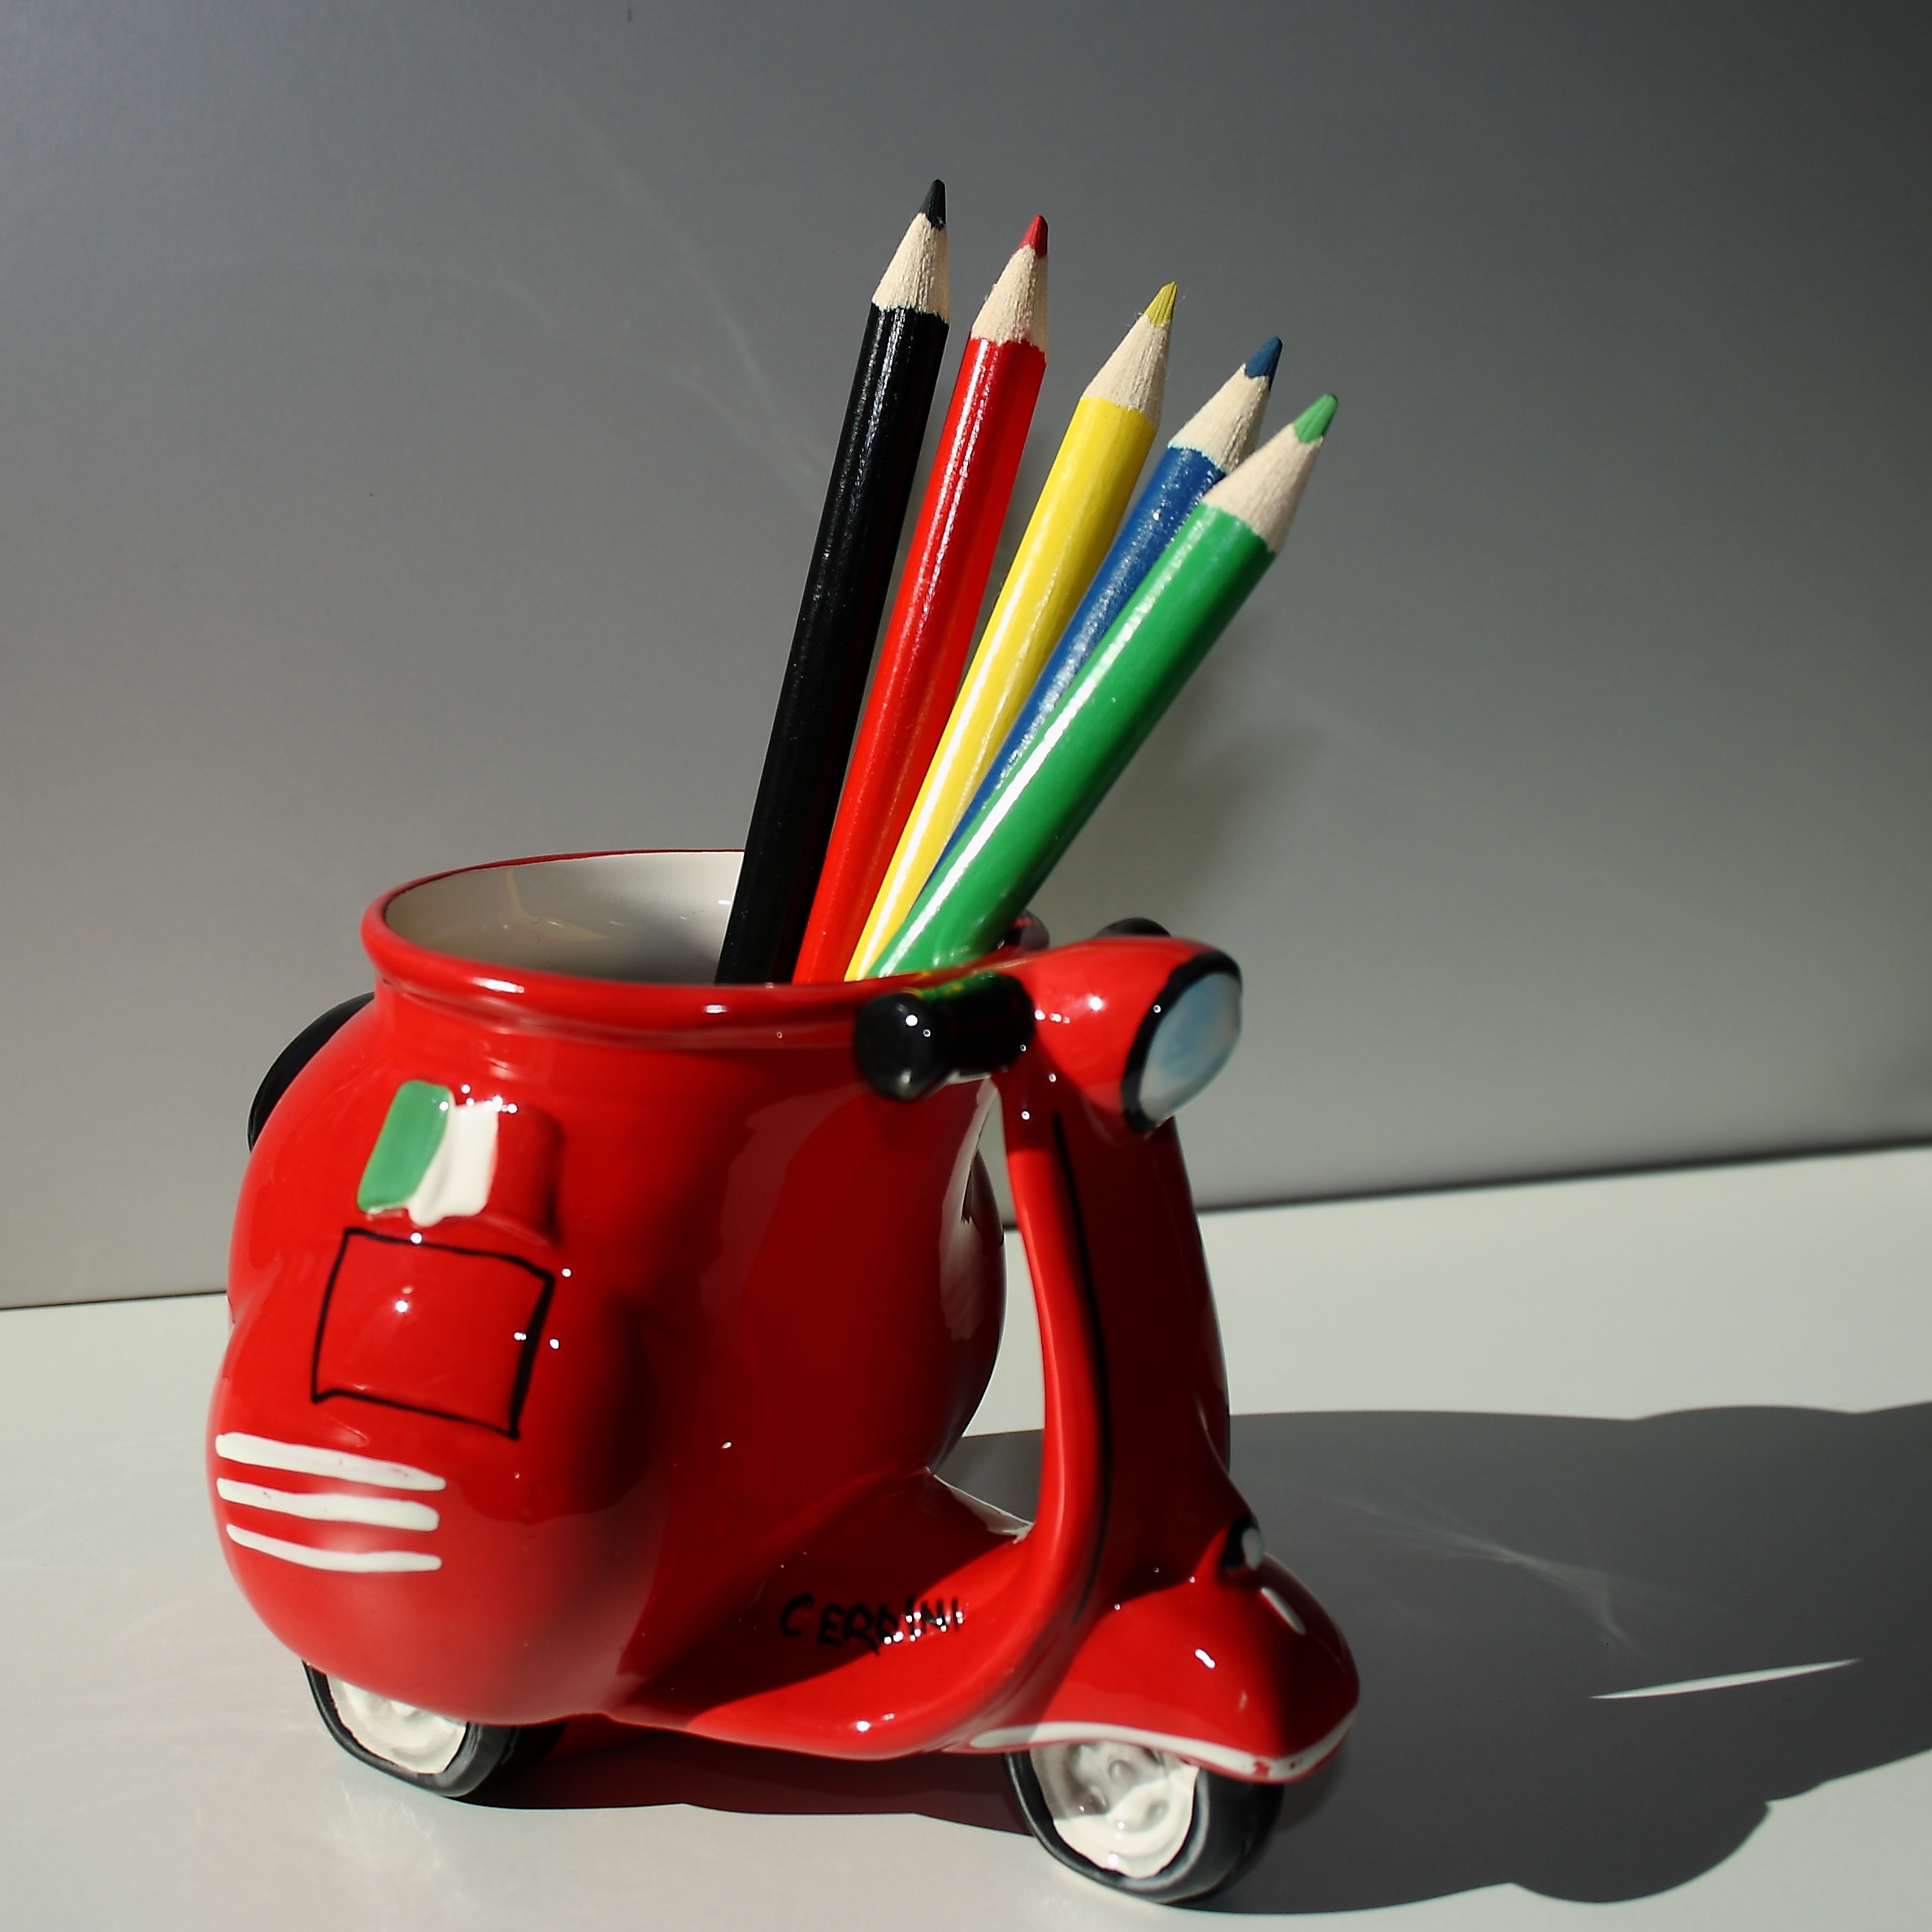
wheel, red, vehicle, colorful, product, colors, scooter, pencils